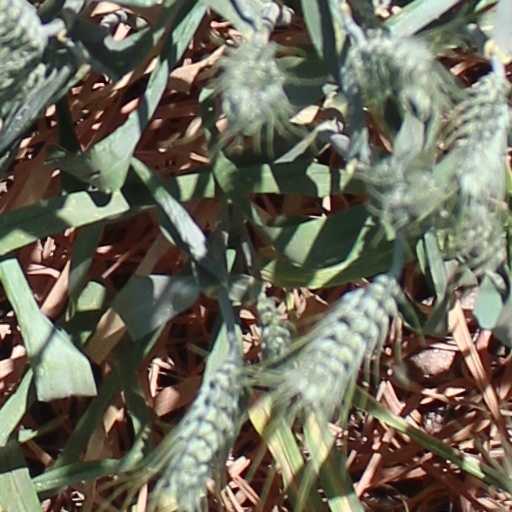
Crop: wheat